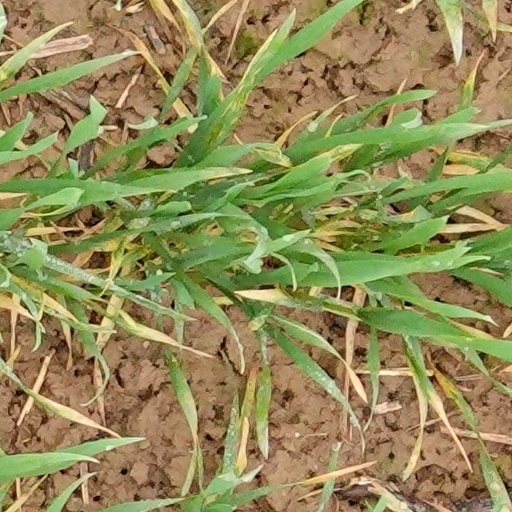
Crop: wheat